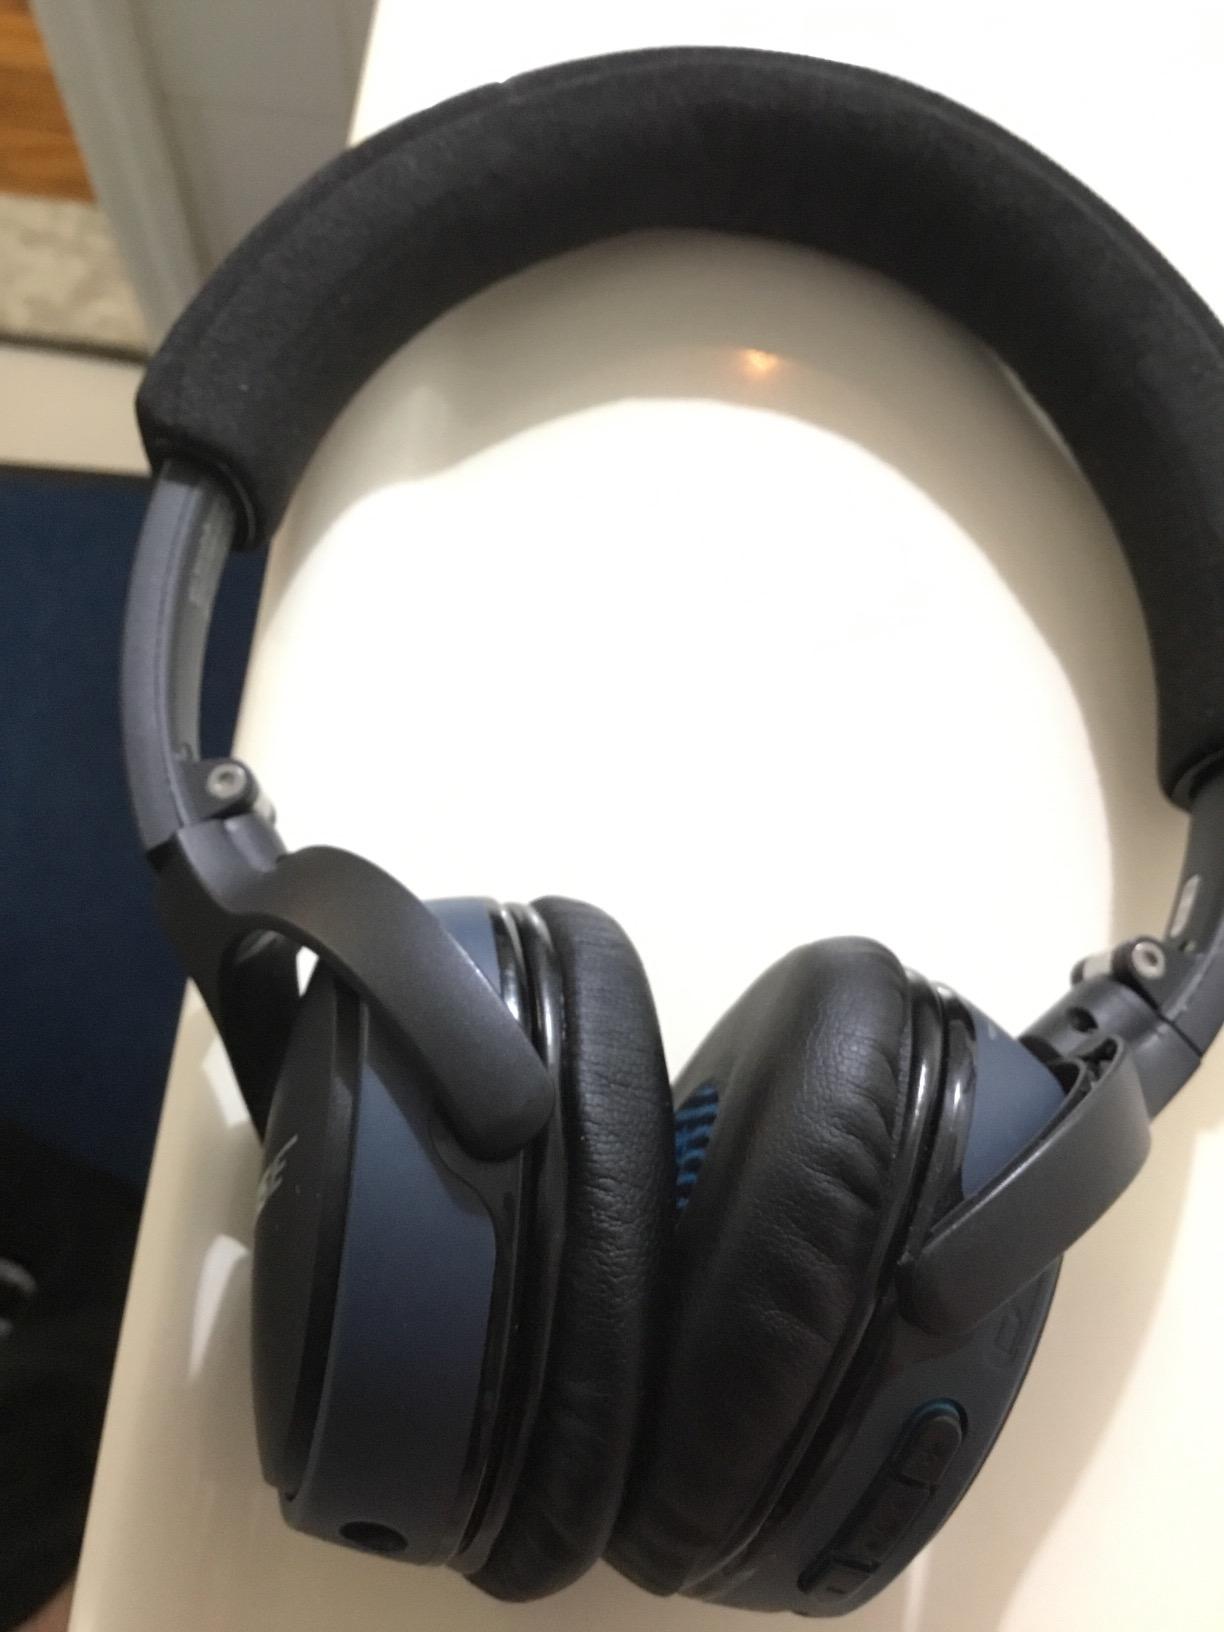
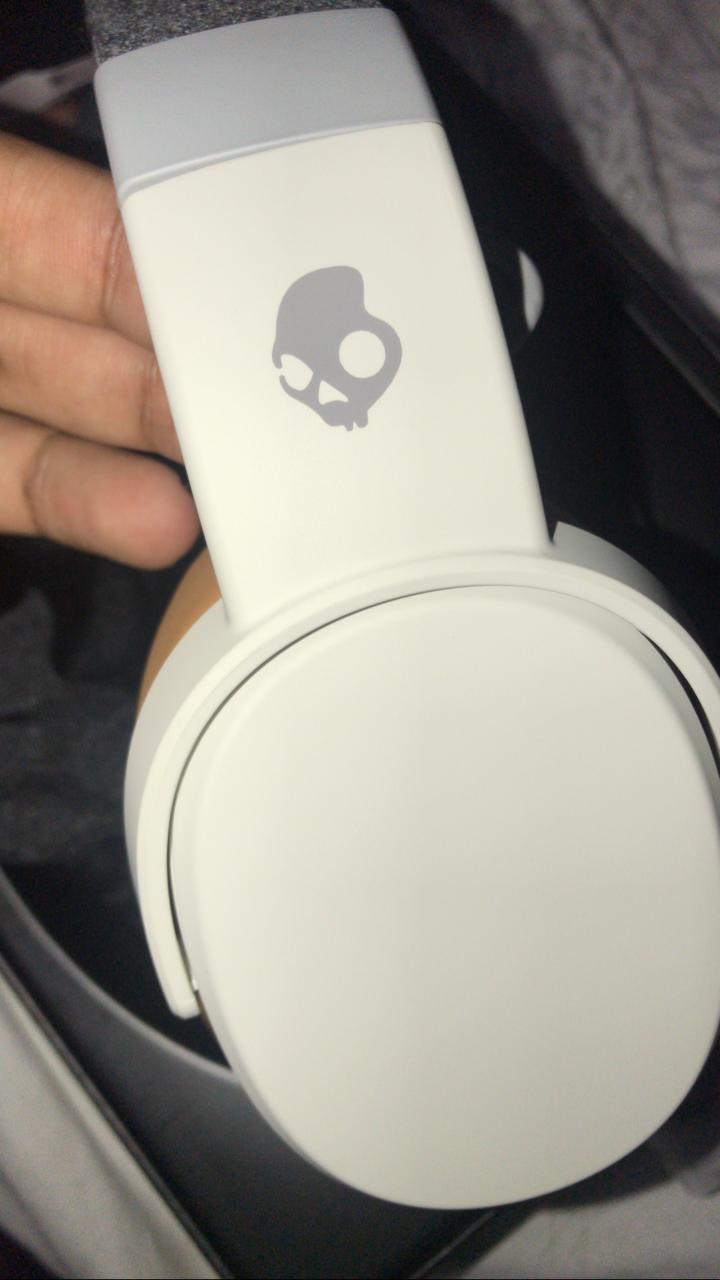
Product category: headphones
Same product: no